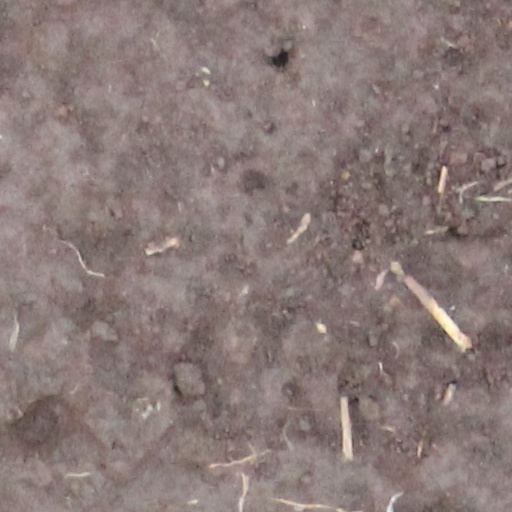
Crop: wheat